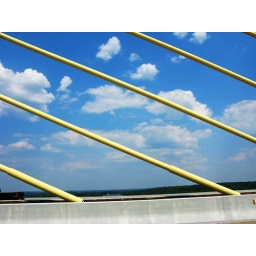
The second tallest bridge in Virginia. It allows 295 to cross the James River.